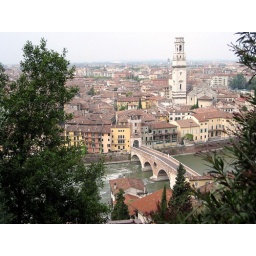
You can see the roof of Mark and Claudia's apartment building to the left in this picture.